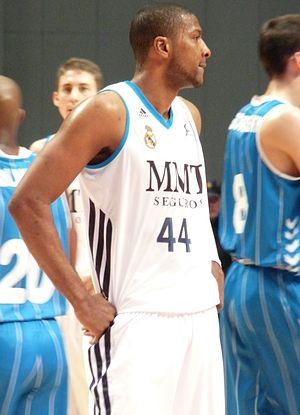
Marcus Anthony Slaughter, né le 18 mars 1985 à San Leandro, est un joueur américain de basket-ball.